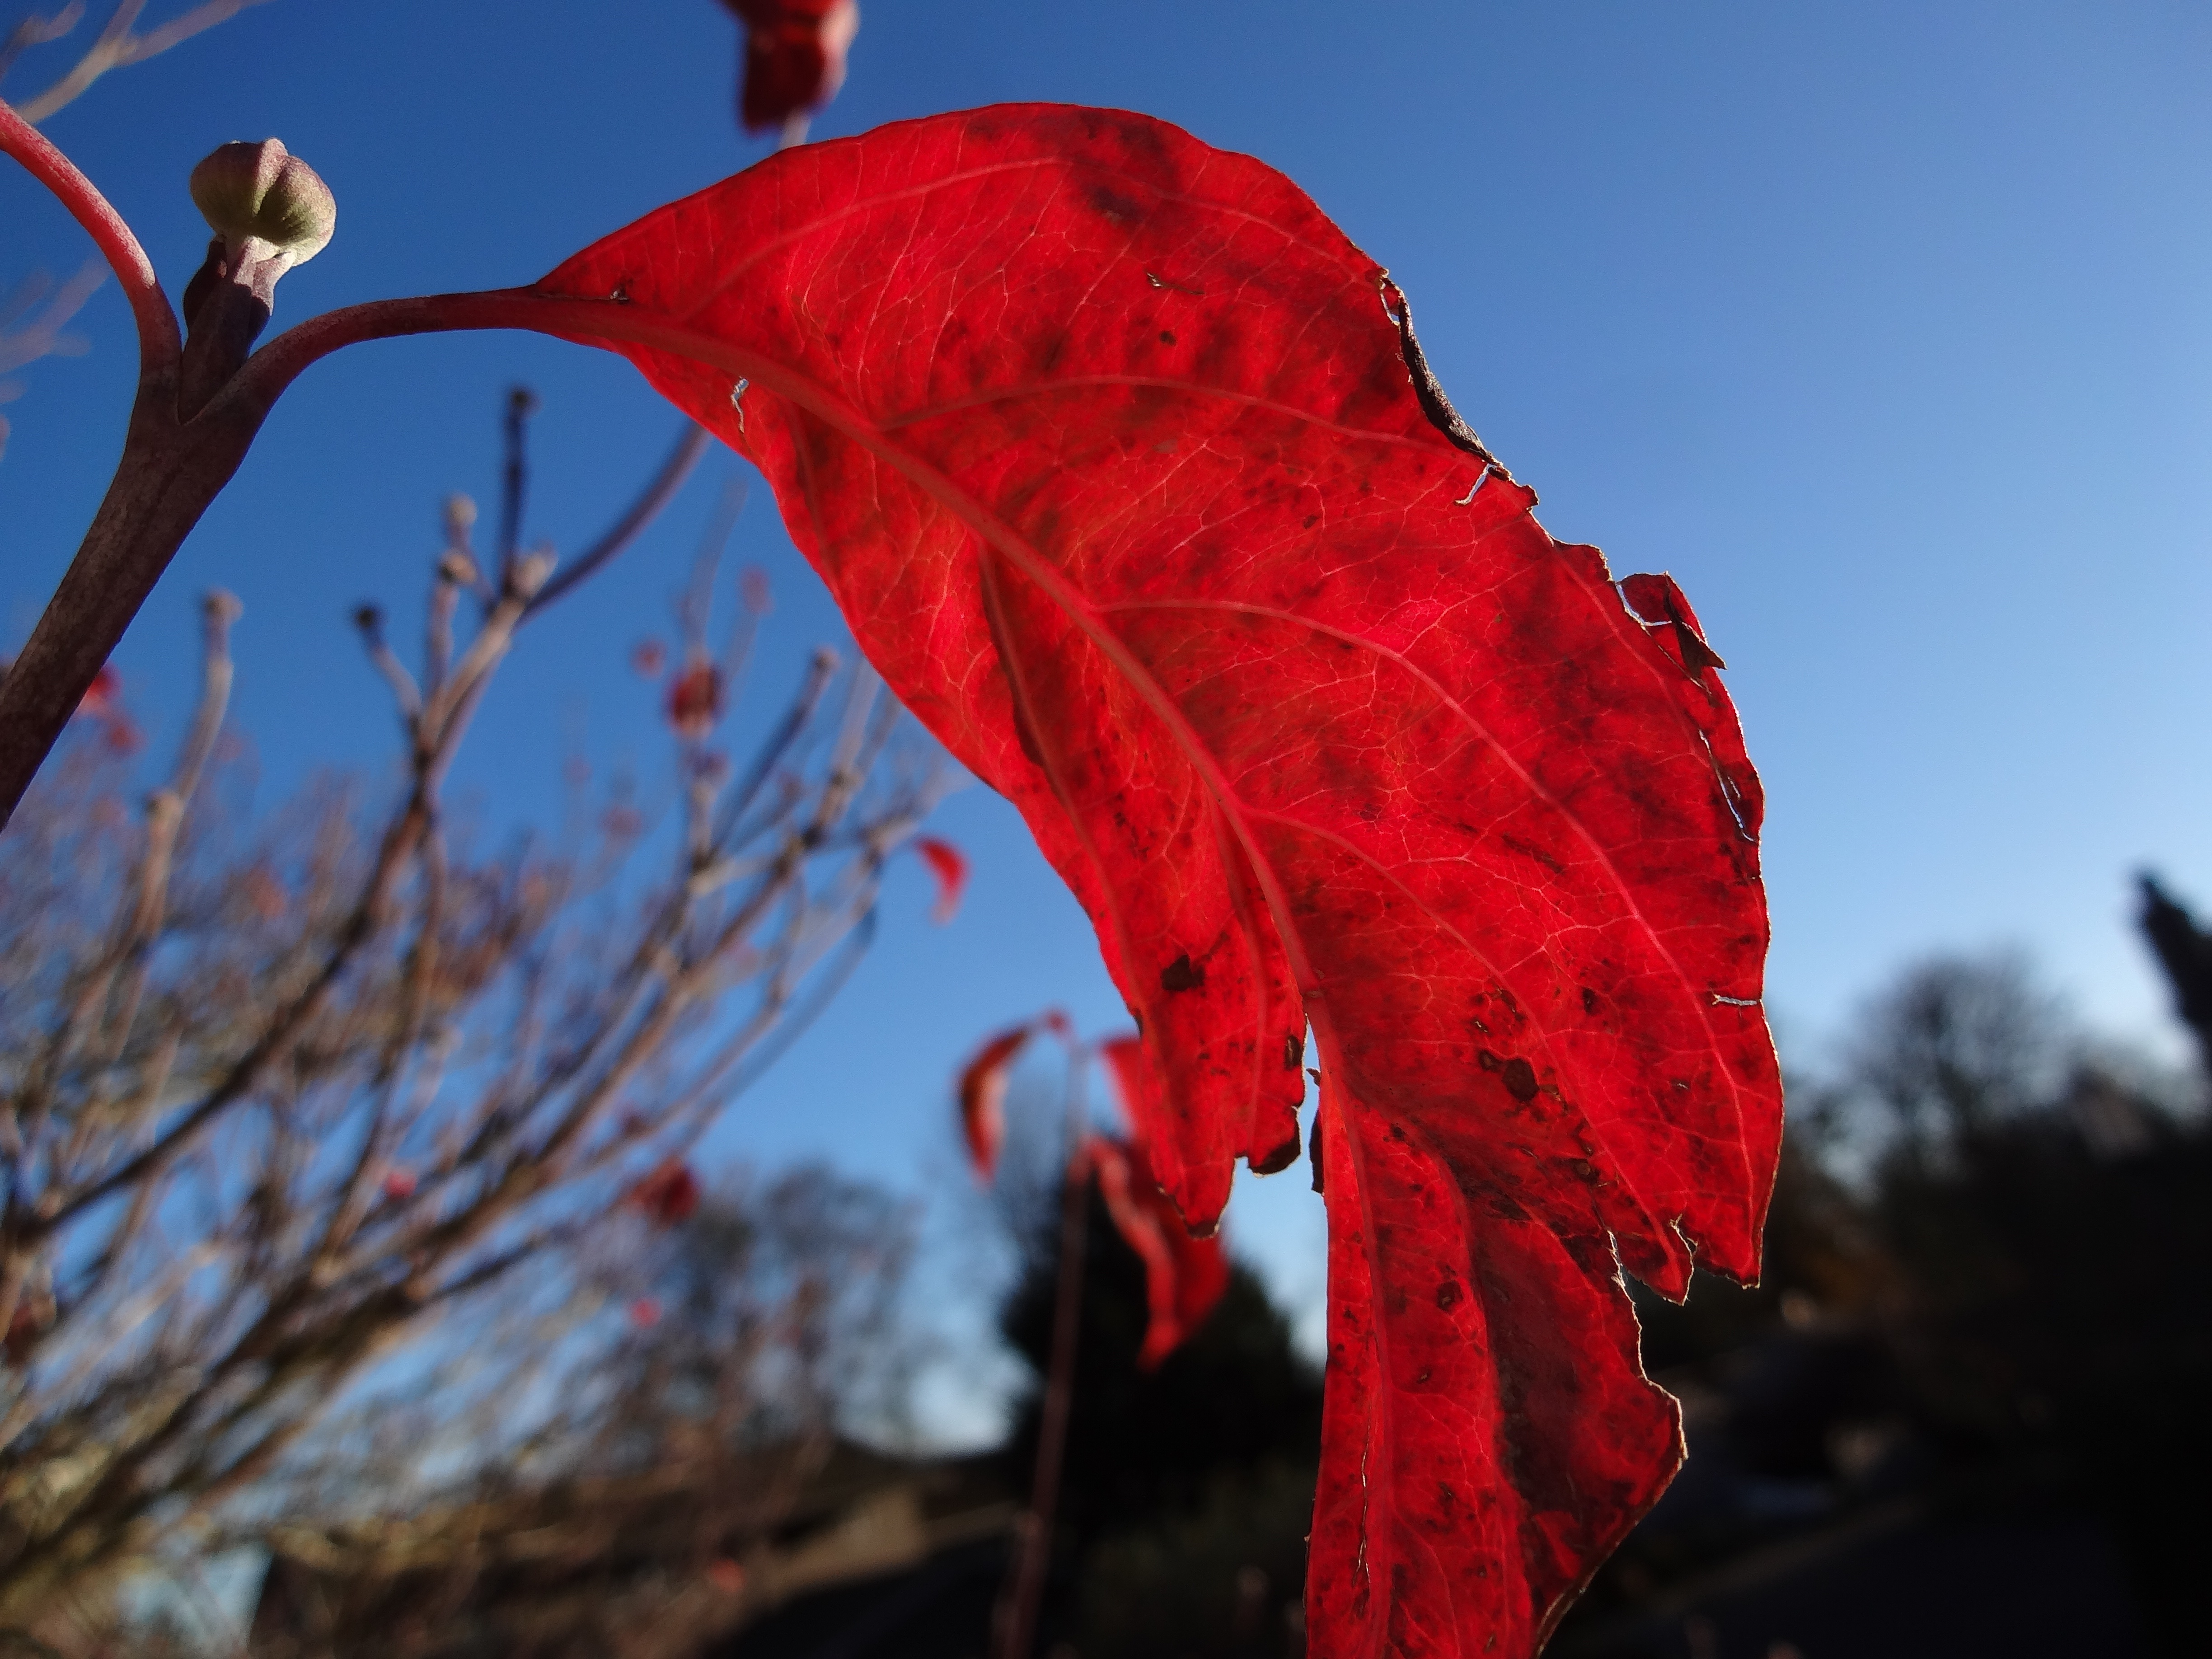
tree, nature, plant, leaf, flower, red, color, autumn, flora, season, macro photography, flowering plant, land plant